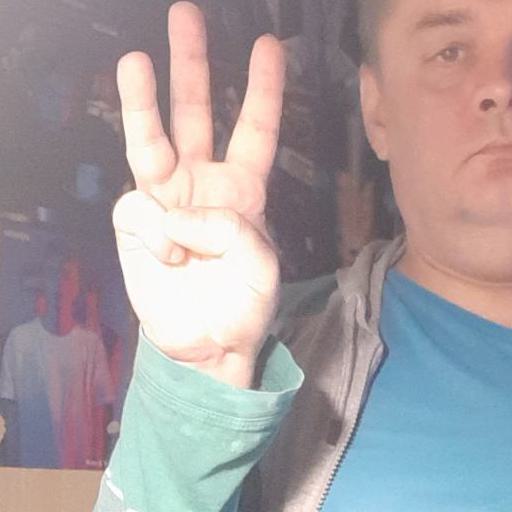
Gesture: three